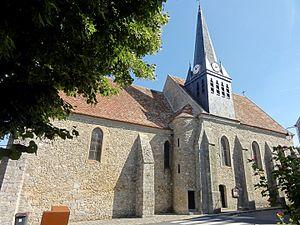
Vue depuis le sud.